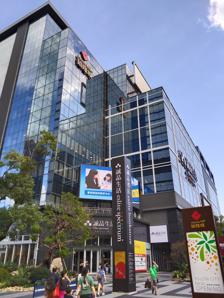
Building: Yes!Life Mall
Country: Taiwan
Year built: 2023
Shopping mall in New Taipei, Taiwan Yes!Life Mall 裕隆城 Location No. 70, Section 3, Zhongxing, Xindian District , New Taipei , Taiwan Coordinates 24°58′42″N 121°32′47″E / 24.97833°N 121.54639°E / 24.97833; 121.54639 Opening date September 28, 2023 Owner Yulon Total retail floor area 217,603.84 m 2 (2,342,268.2 sq ft) Public transit access Dapinglin metro station and Qizhang metro station Website https://www.yuloncity.com.tw/ Yes!Life Mall ( Chinese : 裕隆城 ; pinyin : Yùlóng Chéng ) is a shopping center in Xindian District , New Taipei , Taiwan that opened on September 28, 2023. It is the first and largest shopping mall in the district. Owned and operated by Yulon , the total floor area of the mall is approximately 217,603.84 m 2 (2,342,268.2 sq ft). The main core stores of the mall include Eslite , Vieshow Cinemas , Uniqlo , Muji , Nitori , Poya, Net, and various themed restaurants and entertainment centers. It is located within walking distance of both Dapinglin metro station and Qizhang metro station . Floor Guide Level 7 Vieshow Cinemas Level 6 Vieshow Cinemas Level 5 Muji , Nitori , Net, Poya Level 4 Themed restaurants Level 3 Themed restaurants Level 2 Engolili Cafe Level 1 Starbucks B1 Marugame Seimen See also List of tourist attractions in Taiwan References